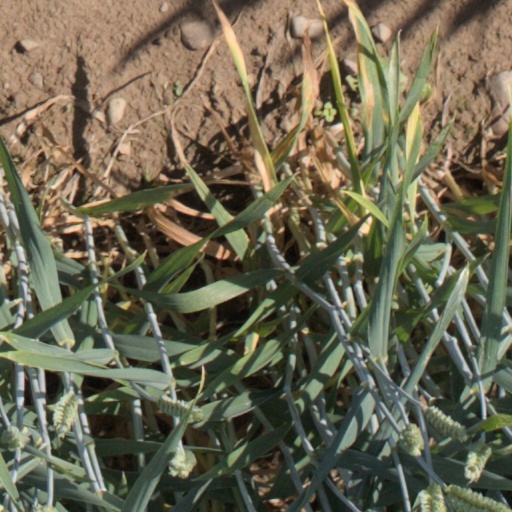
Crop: wheat